The Tollbooth

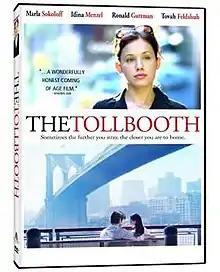

The Tollbooth is a 2004 coming-of-age film directed by Debra Kirschner and starring Marla Sokoloff. The plot concerns a young artist struggling to forge her own identity in the big city, while her Jewish parents keep watch from just over the bridge in Brooklyn.